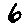
Label: 6